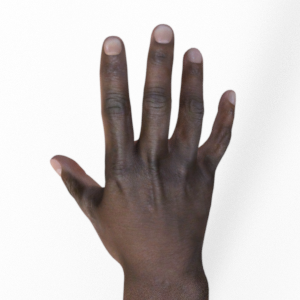
Label: paper